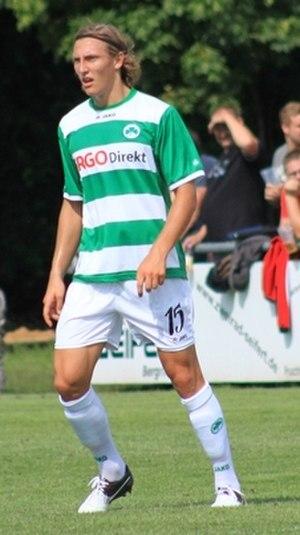
Michael Hefele, né le 1ᵉʳ septembre 1990 à Pfaffenhofen an der Ilm, est un footballeur professionnel allemand. Il occupe le poste de défenseur, voire d'attaquant.